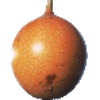
Label: Granadilla 1